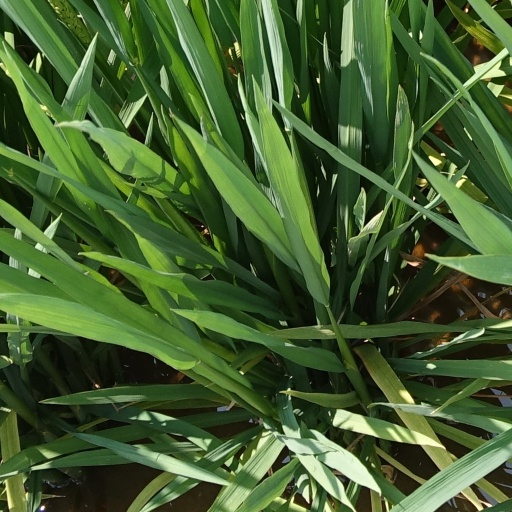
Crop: rice